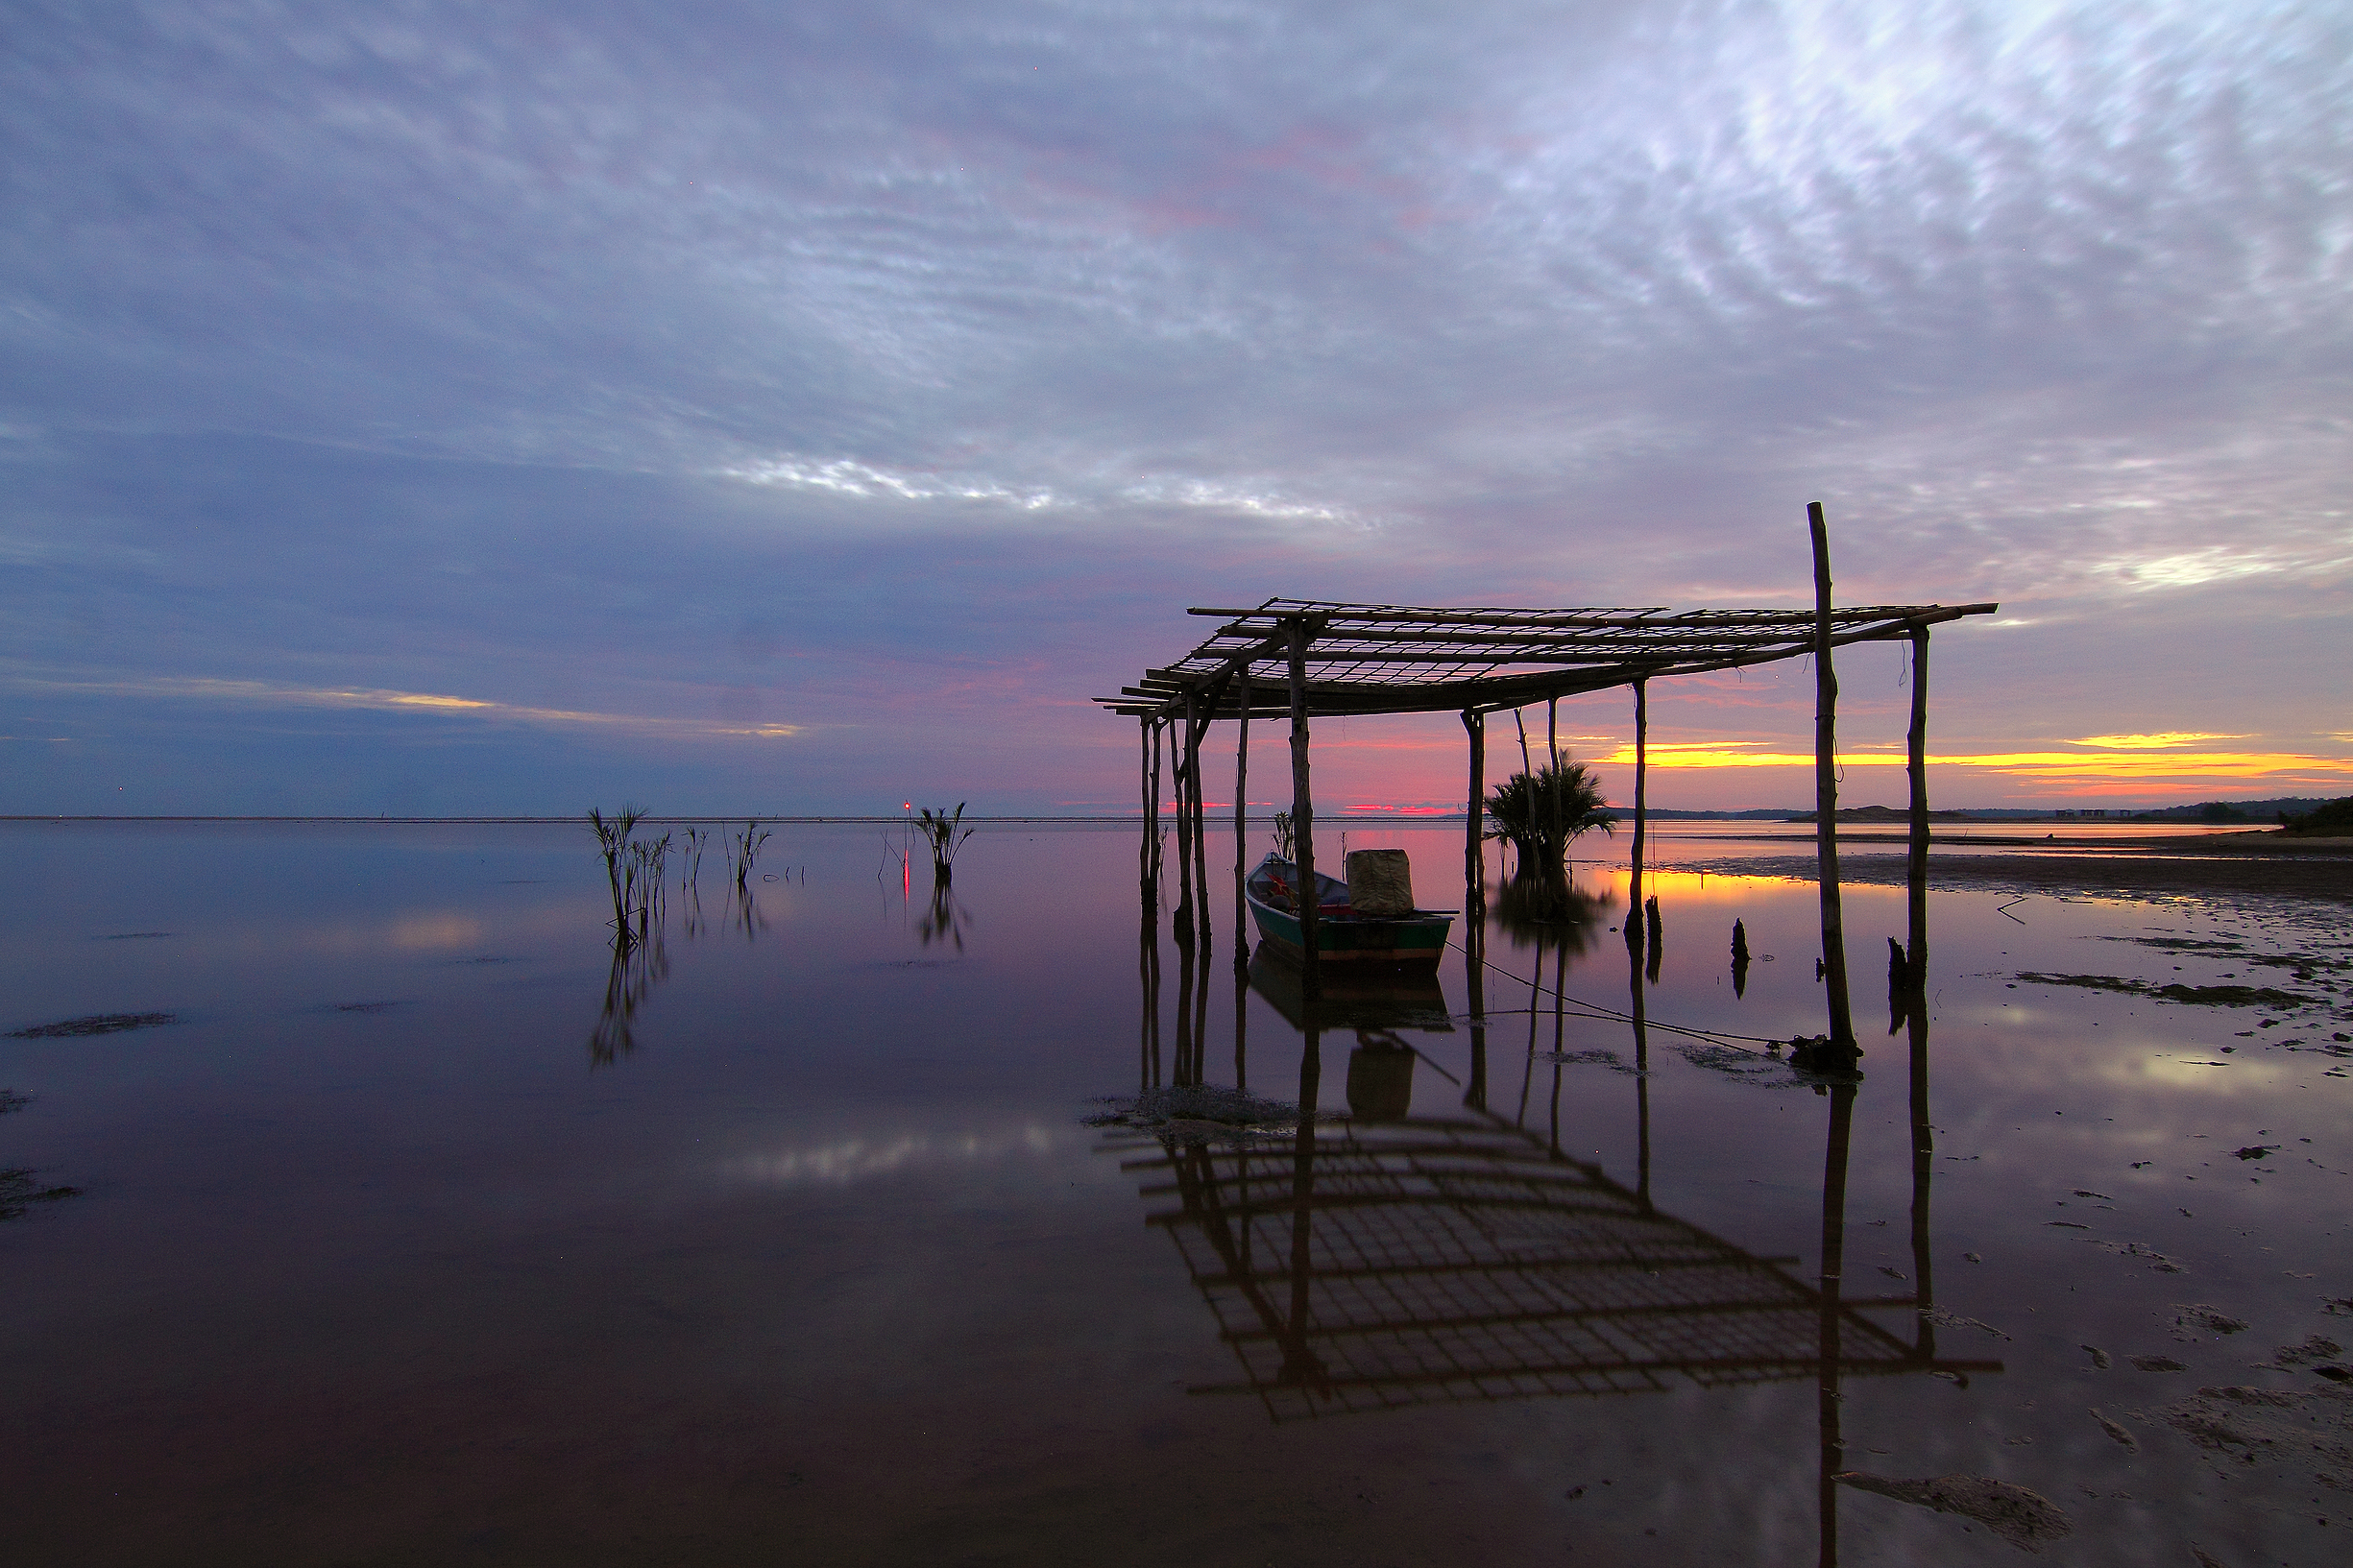
beach, sea, coast, water, nature, sand, ocean, horizon, dock, cloud, sky, sunrise, sunset, boat, morning, shore, dawn, pier, dusk, evening, reflection, seascape, bay, seashore